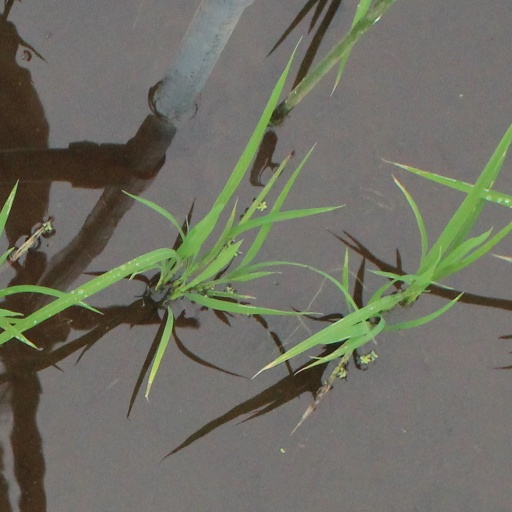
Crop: rice